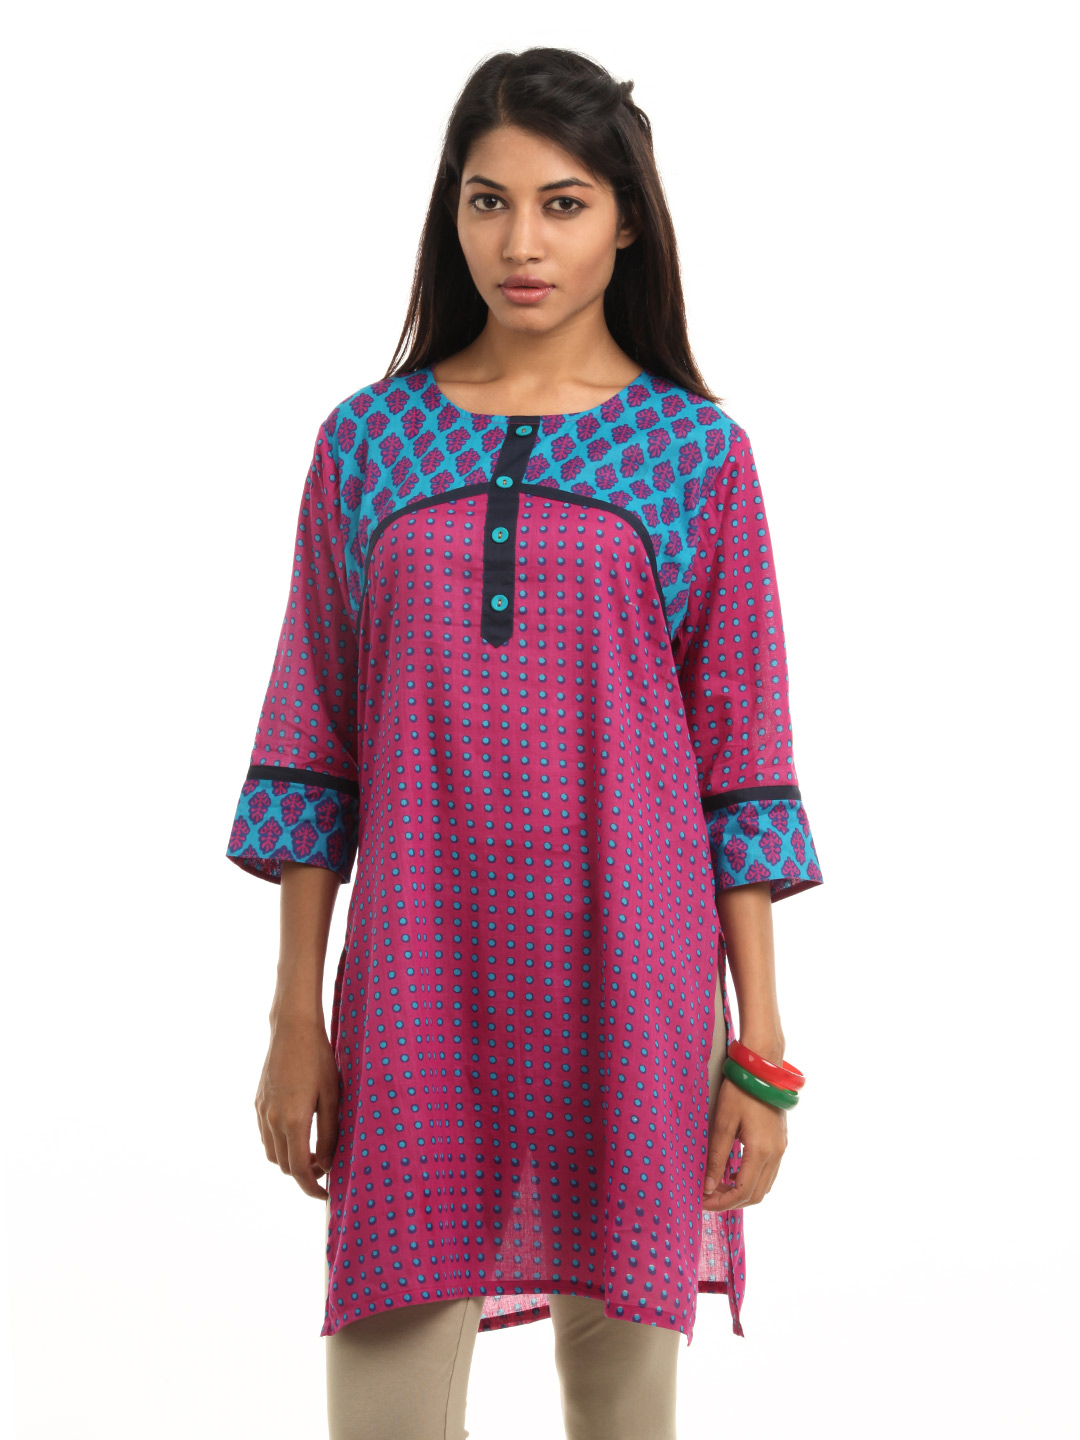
Shree Women Pink & Blue Kurta
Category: Apparel / Topwear / Kurtas
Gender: Women
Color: Pink
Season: Fall 2012
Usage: Ethnic